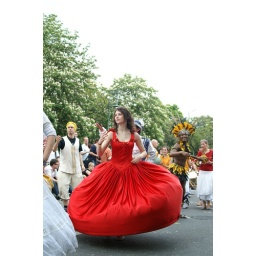
Girl in red dress